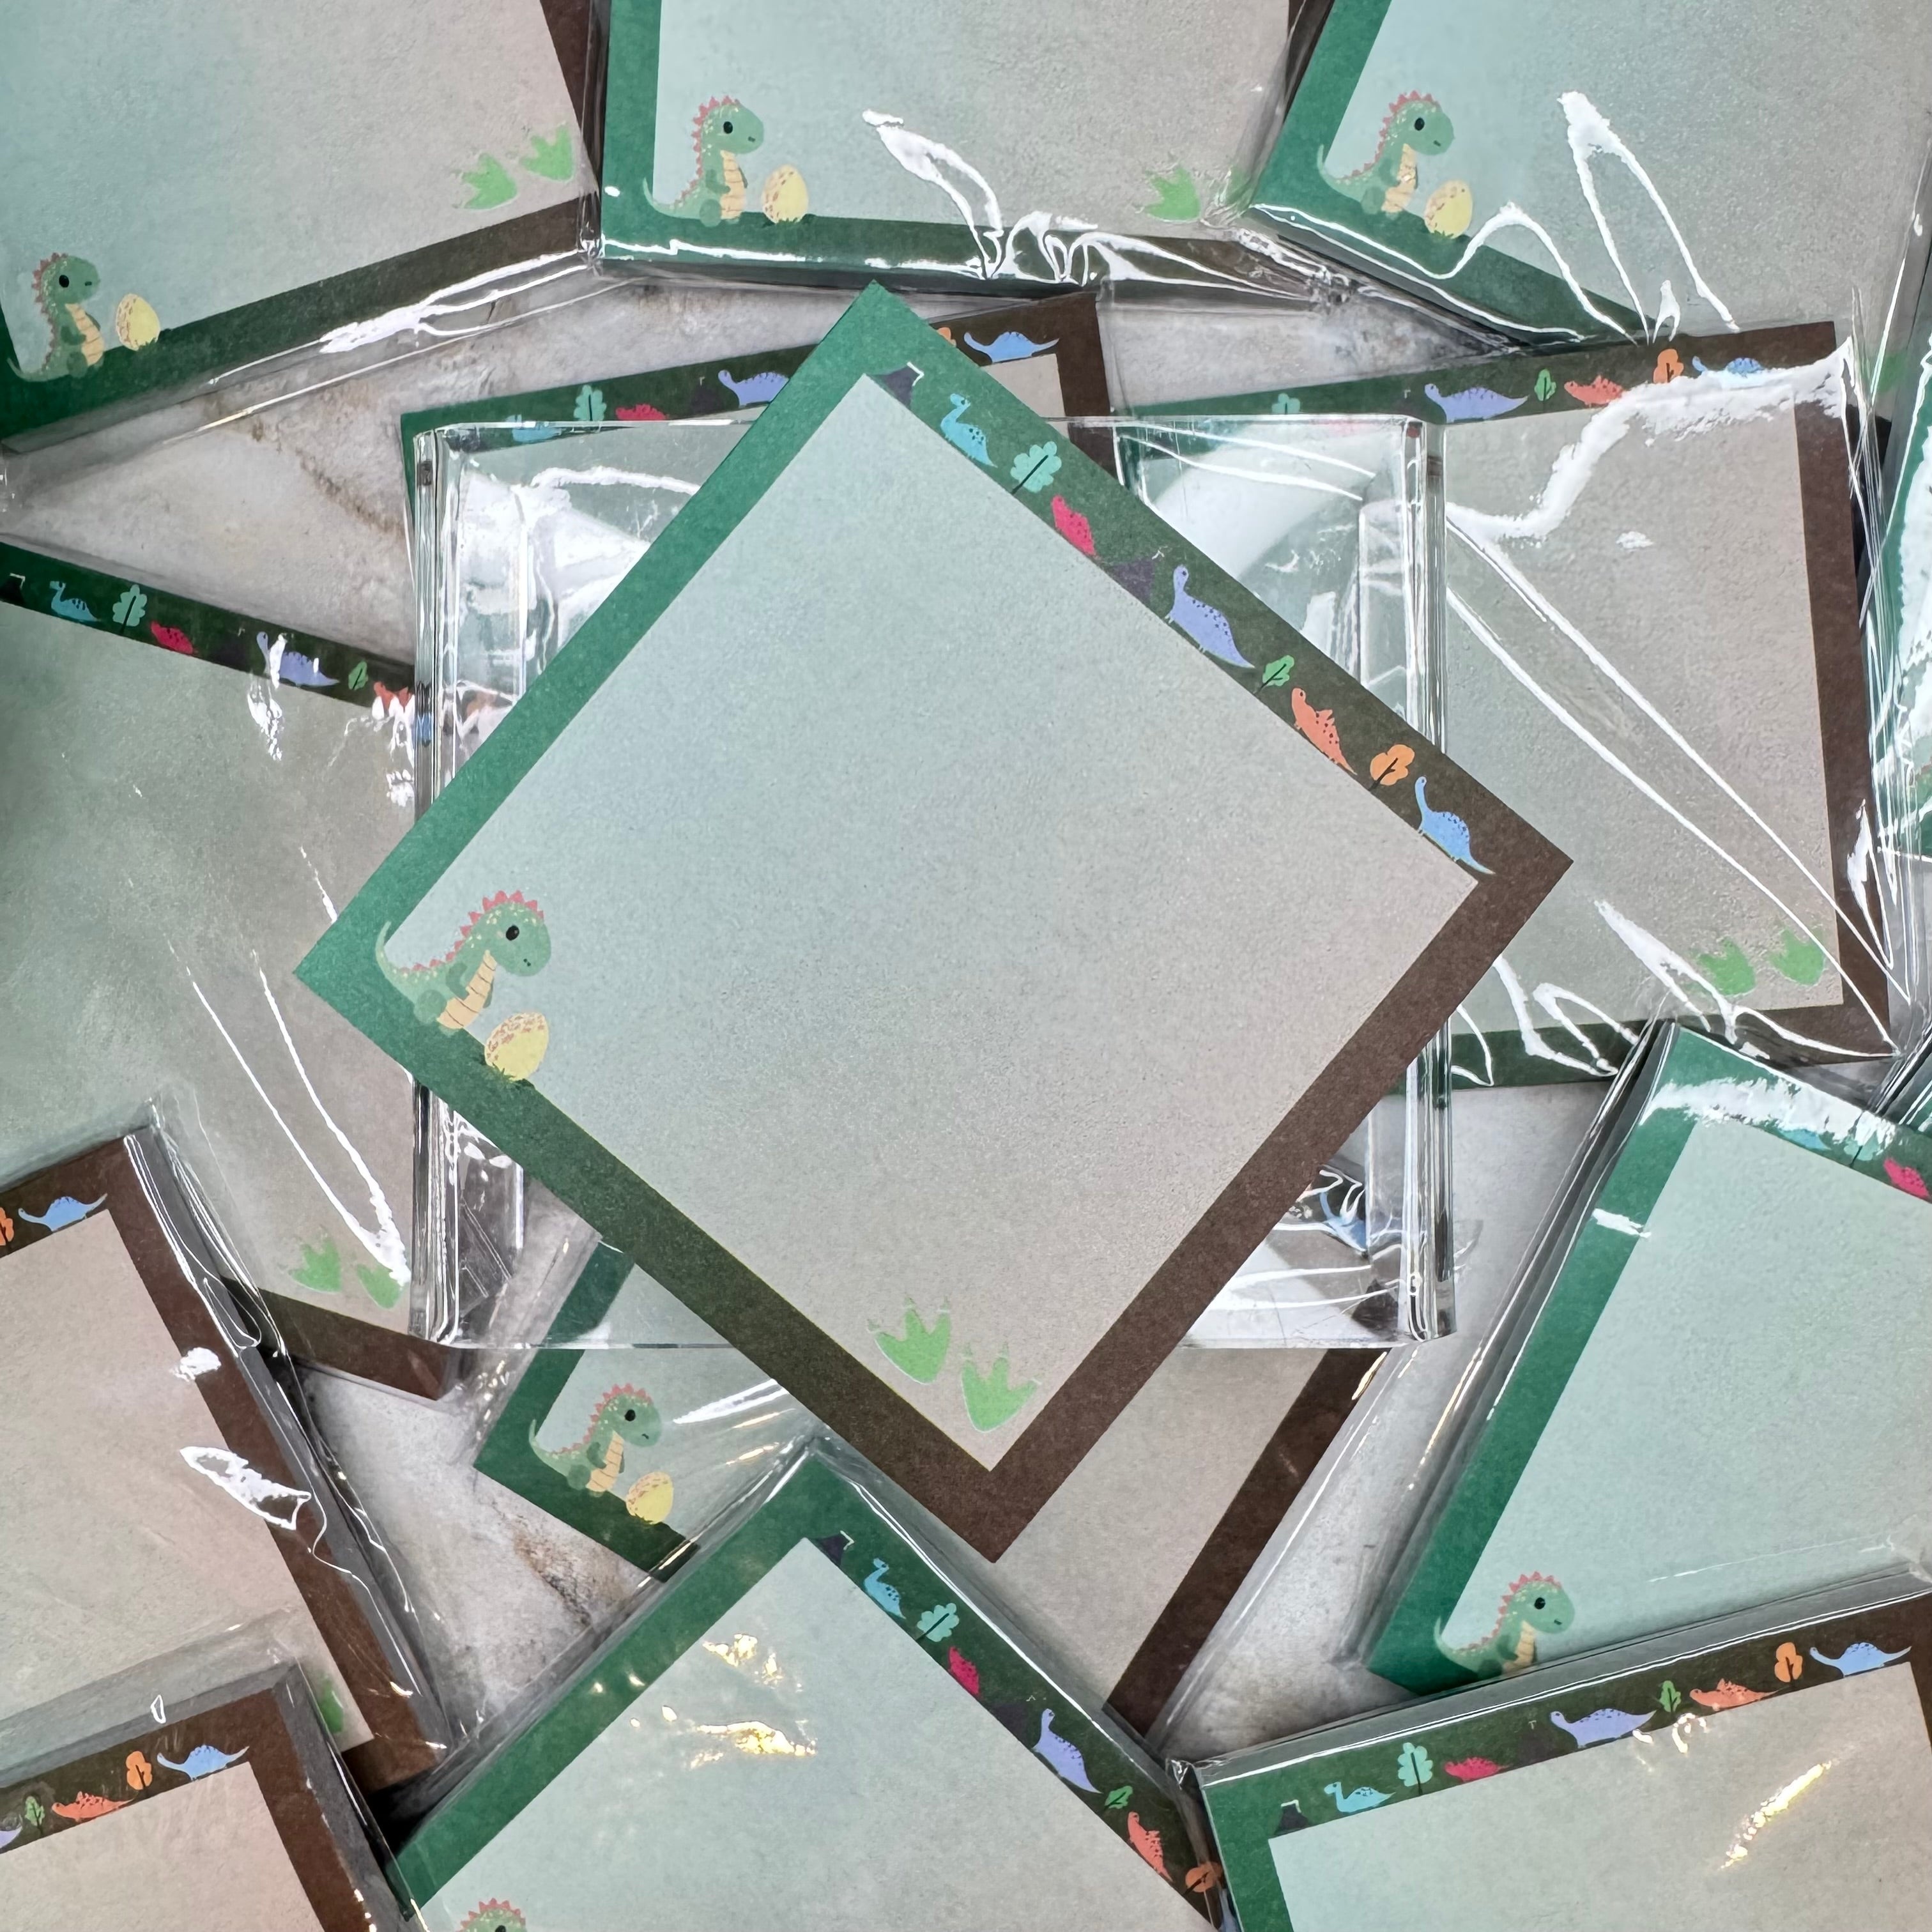
The Sticky Note Collection - Dino
These adorable note pads measure approx 3”x3”. Sold as a single item, individually wrapped. 50 sticky notes in each. Ready To Ship
Brand: Hive Supply
Category: Office Supplies > General Office Supplies > Paper Products > Sticky Notes